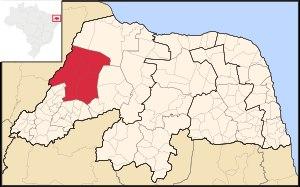
La microrégion de Chapada do Apodi est l'une des quatre microrégions qui subdivisent la mésorégion de l'ouest de l'État du Rio Grande do Norte au Brésil.